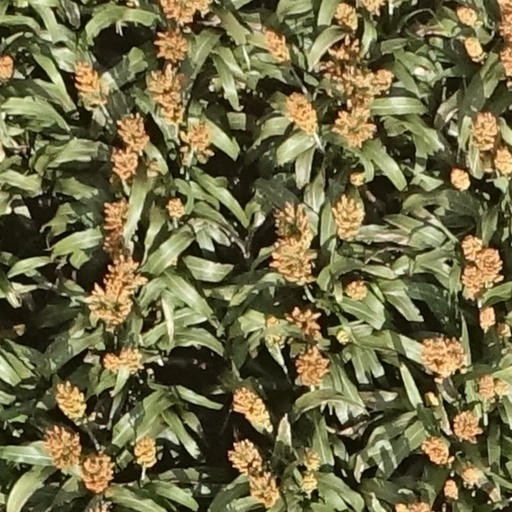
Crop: sorghum